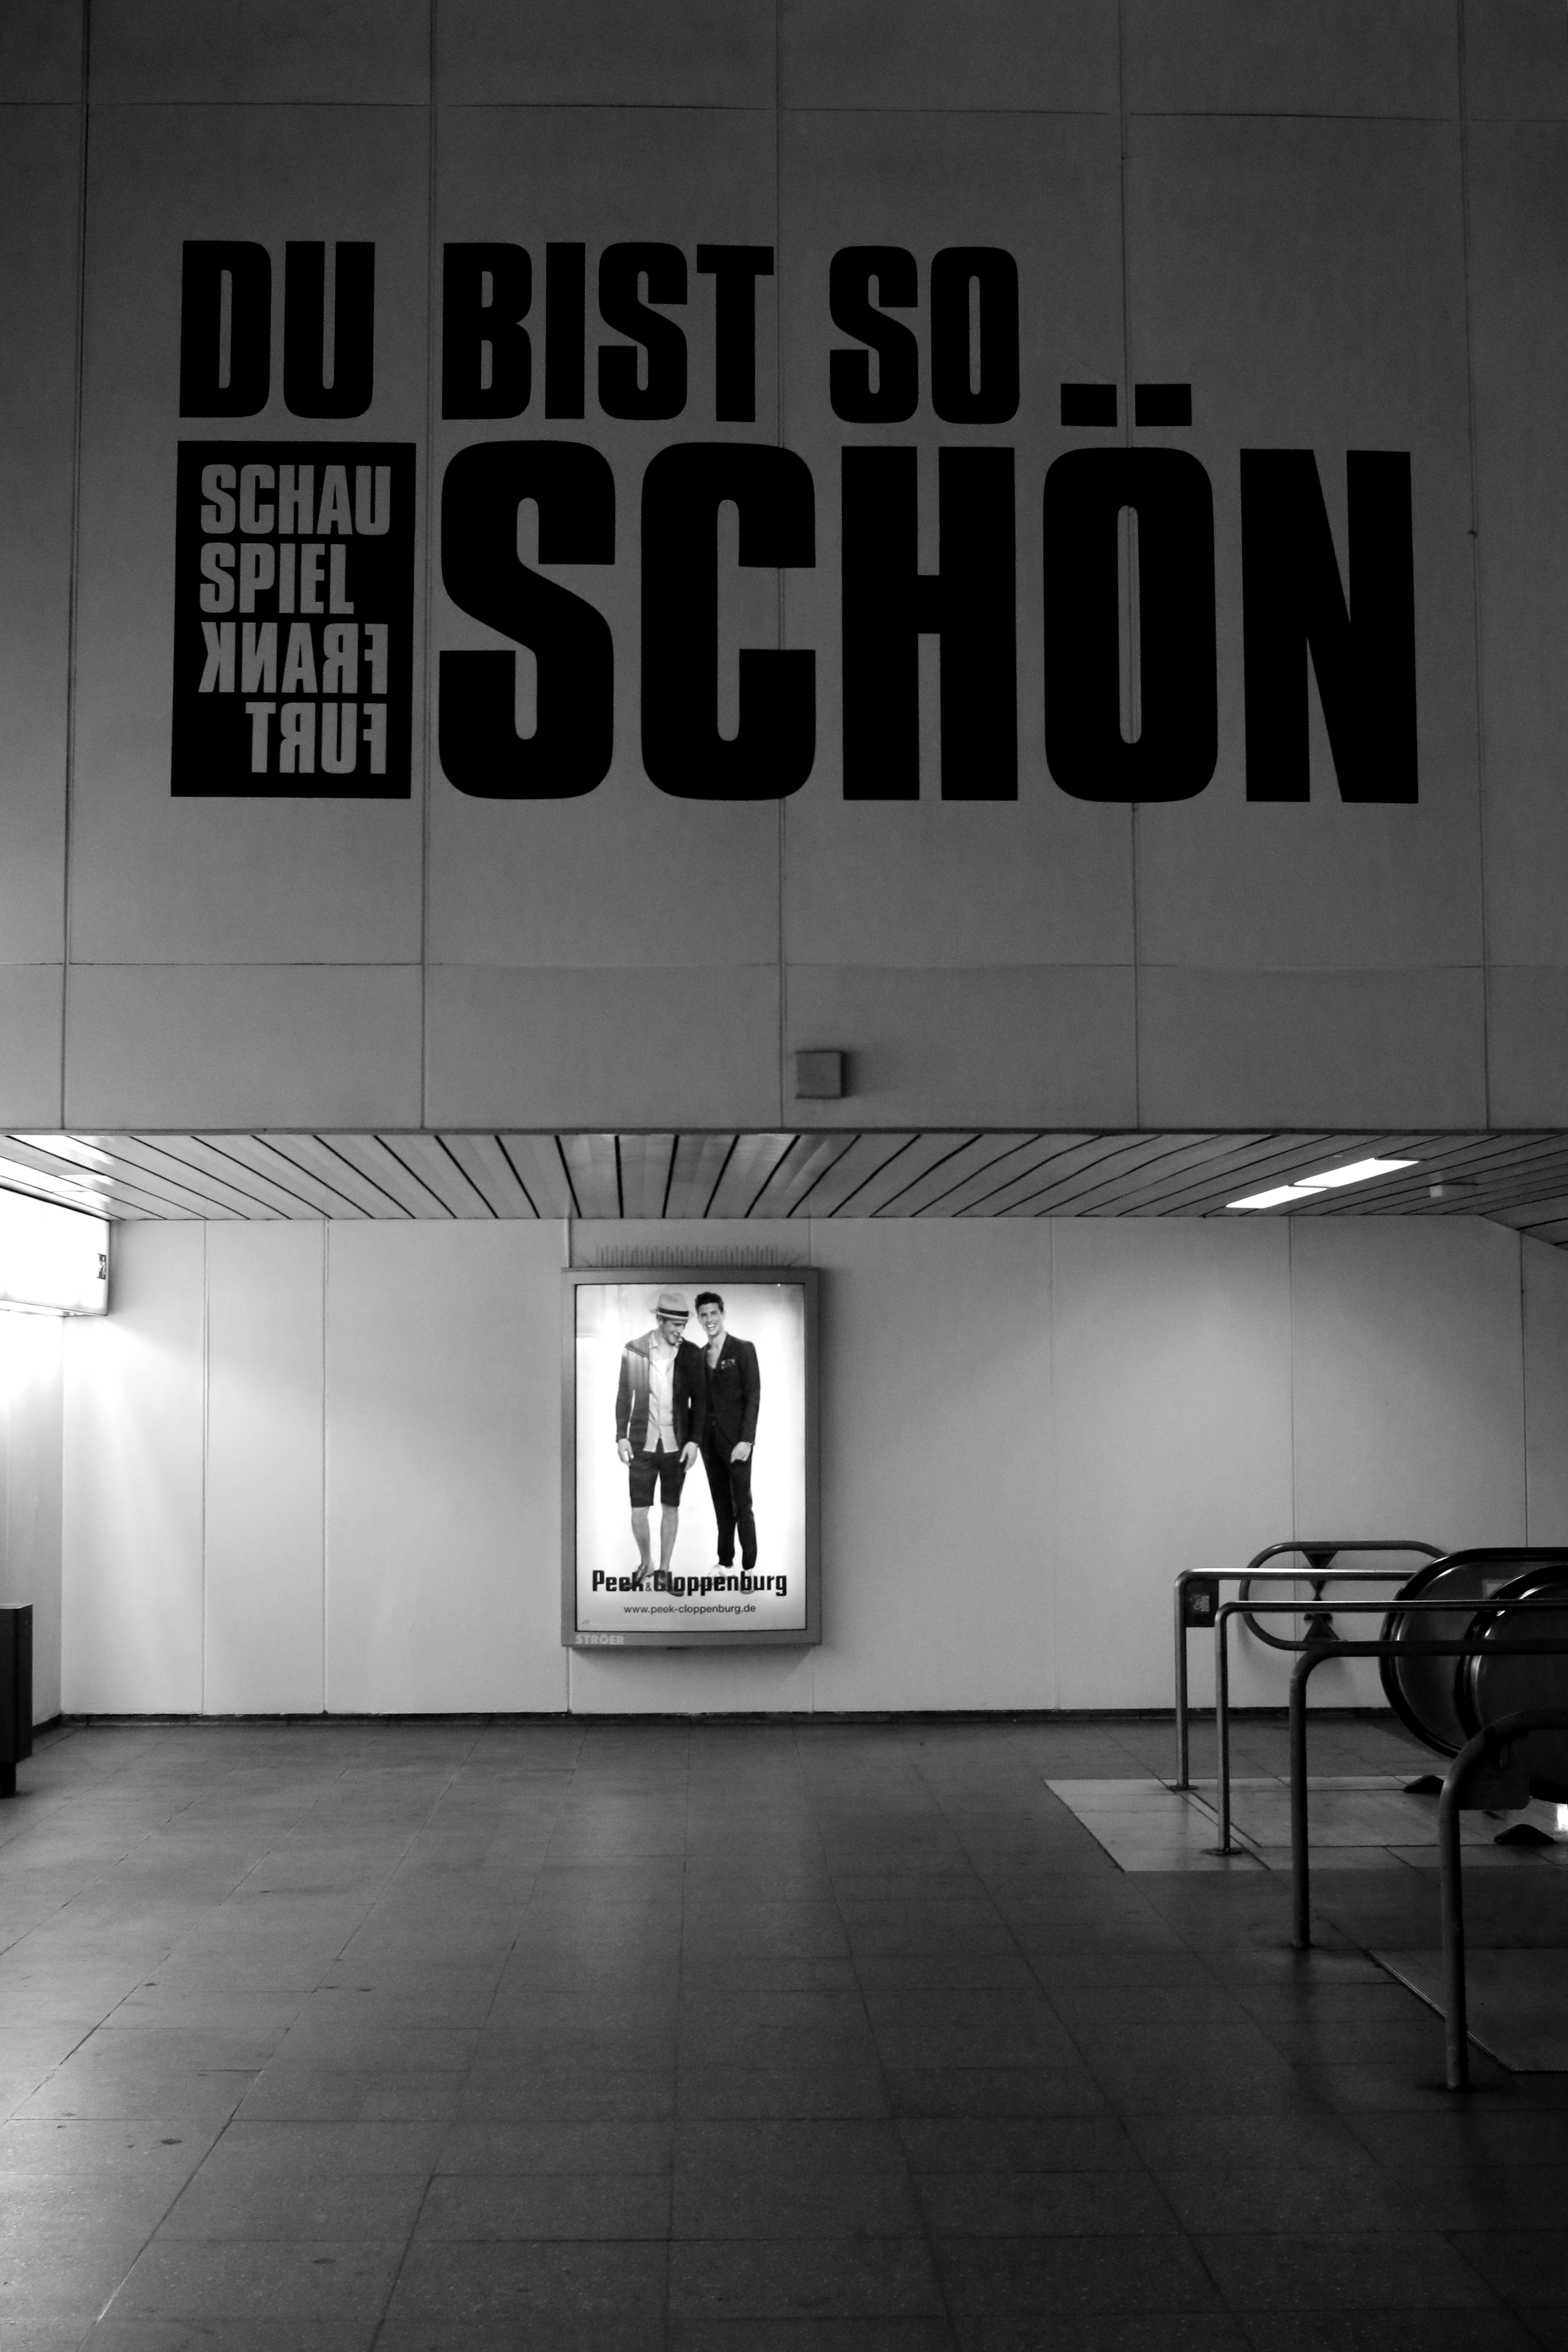
black and white, white, subway, darkness, black, monochrome, interior design, brand, bw, blackandwhite, blackwhite, design, subwaystation, germany, alemania, allemagne, sw, schwarzweiss, schwarzweis, image, tourist attraction, shape, frankfurtmain, frankfurtammain, frankfurtam, frankfurtamain, germania, frankfurt, willybrandtplatz, schwarzweissfotografie, schwarzweisfotografie, ubahn, ubahnhof, ubahnstation, ubahnhaltestelle, monochrome photography